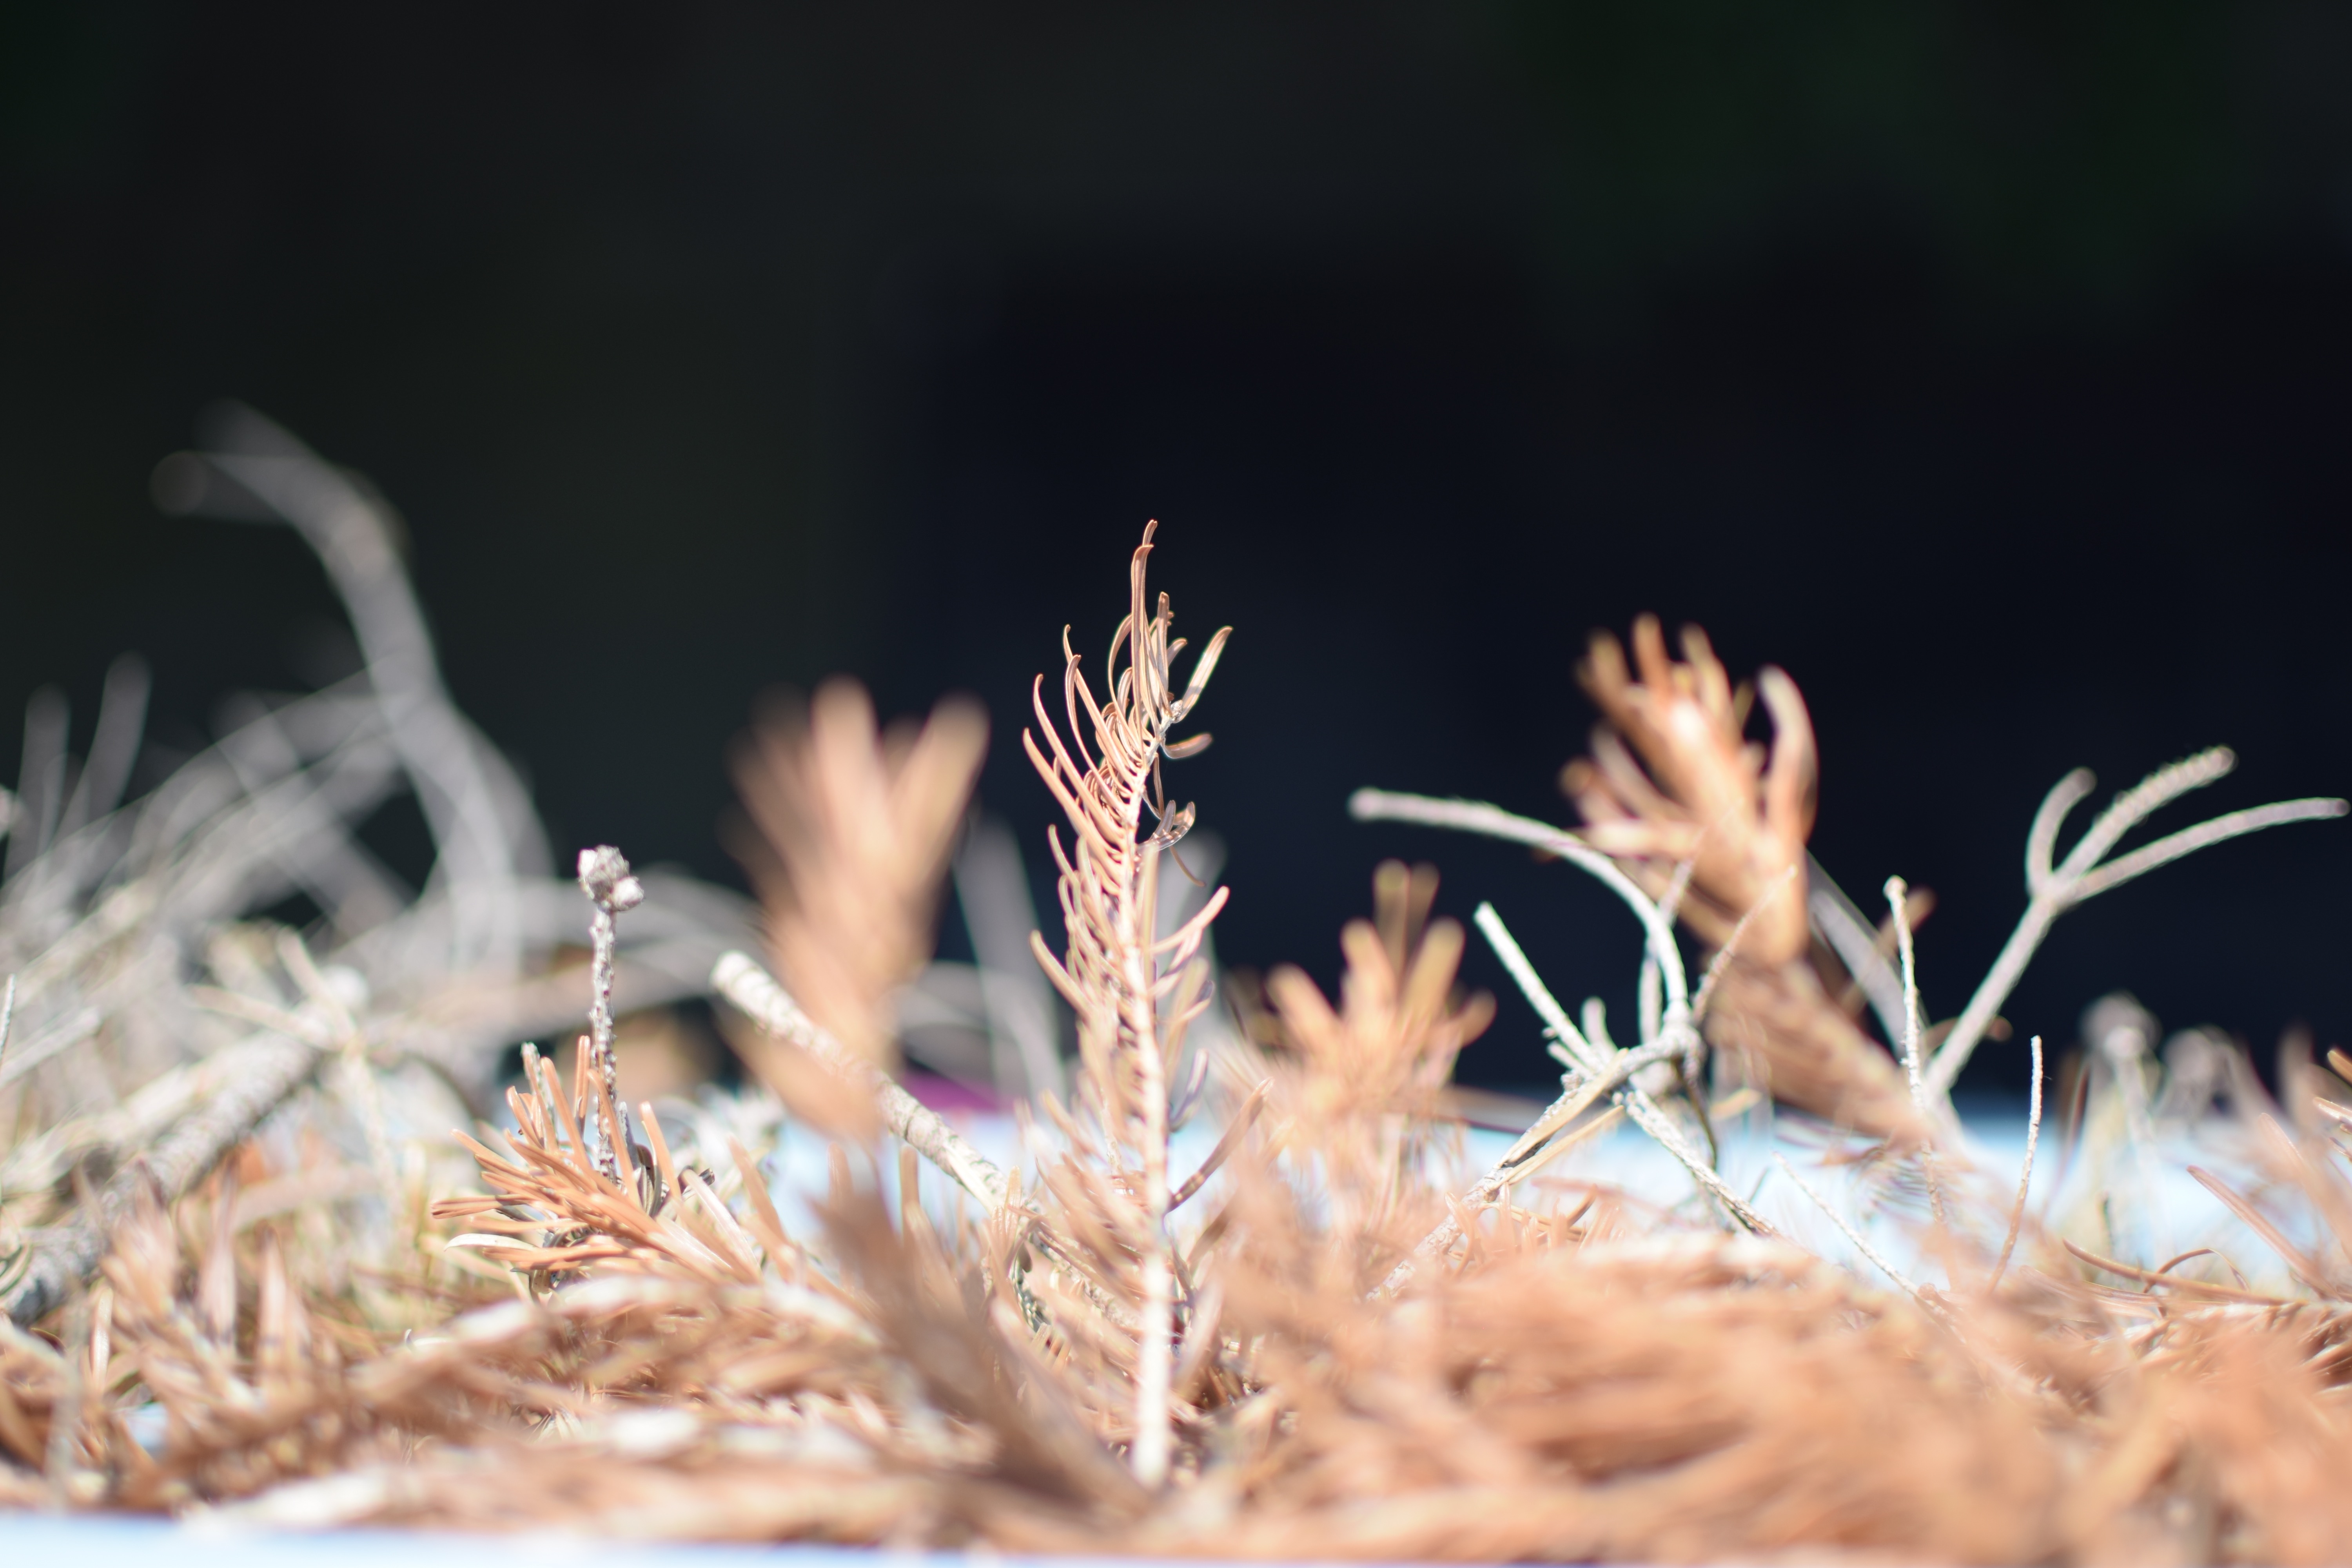
tree, nature, grass, branch, plant, leaf, flower, autumn, flora, season, macro photography, grass family